Varlam Urdia

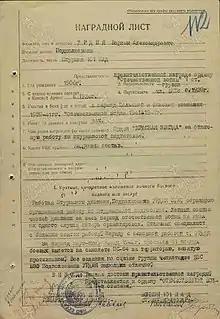
Official award order of Varlam Urdia in 1942

The circumstances behind the death of Varlam Urdia remain unknown. On October 30, 1945, Urdia was killed during the mid-air explosion on his plane in Western Ukraine. The official Soviet document on the military loses among the officers of the Fighter Aviation Division after May 9, 1945 ("Список офиcерного состава Истребителной Авиаcии ПВО страни погибших после 9 Mая 1945 г.") only states that Urdia was killed.